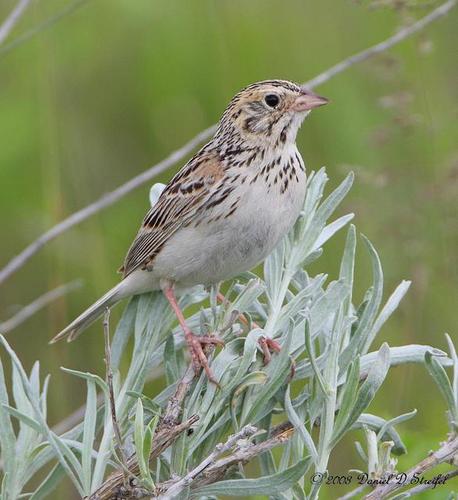
this is a speckled brown and tan bird with a gray belly.
this bird is generally brown and white in color, with a sharp beak and a white eye ring.
this bird has long tarsus and white feathers on its belly and eyering, with a short pointed beak.
this bird is primarily beige, with a beige breast but brown coloring on the wings and head.
small brown and white bird with dark brown speckles on it's throat, nape, back, coverts and secondairies.
this bird is brown with white and has a very short beak.
this bird is white with black and brown and has a very short beak.
this small bird has white belly feathers and a speckled brown and black wing.
a bird with a long tail and brown nape
this bird has a brown crown with off white belly and tan feet.
Species: Baird Sparrow